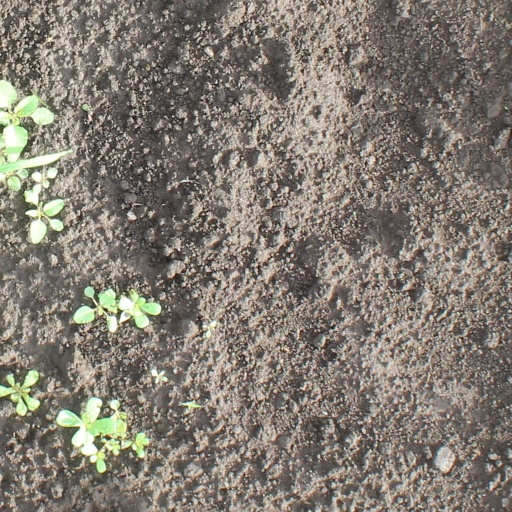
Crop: soybean